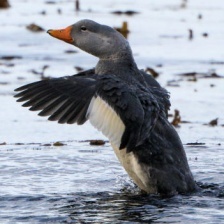
Species: STEAMER DUCK
Scientific name: TACHYERES
ImageNet parent category: drake